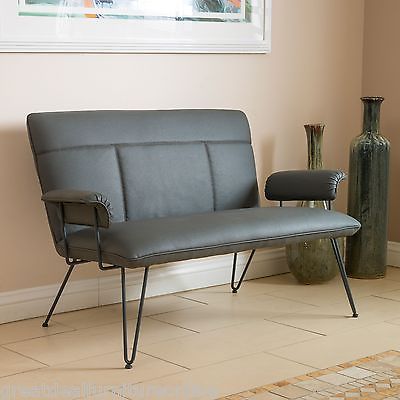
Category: sofa